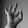
ASL letter: F